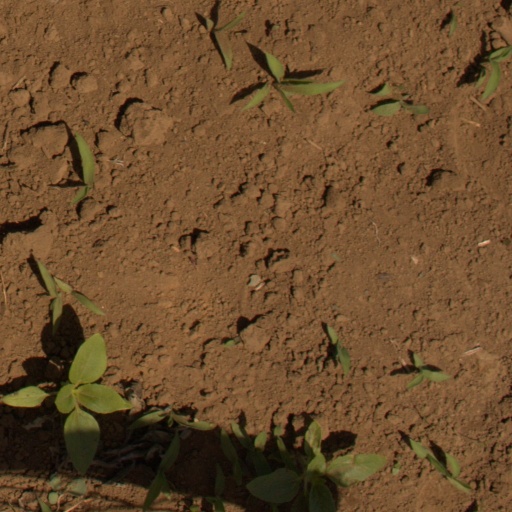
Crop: Jerusalem artichoke